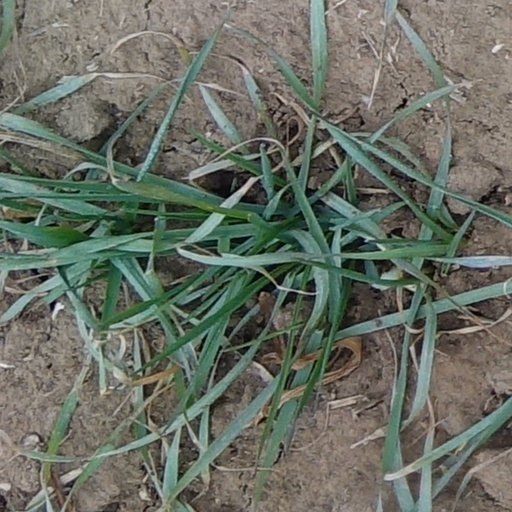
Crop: wheat